Literature of the Five Mountains

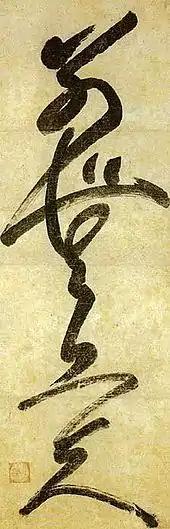
Calligraphy of Five Mountains Patriarch Musō Soseki

The Gozan Bungaku or literature of the Five Mountains (Japanese: 五山文学) is the literature produced by the principal Zen (禅) monastic centers of in Kyoto and Kamakura, Japan. The term also refers to five Zen centers in China in Hangzhou and Ningbo that inspired zen in Japan, while the term "mountain" refers to Buddhist monastery.